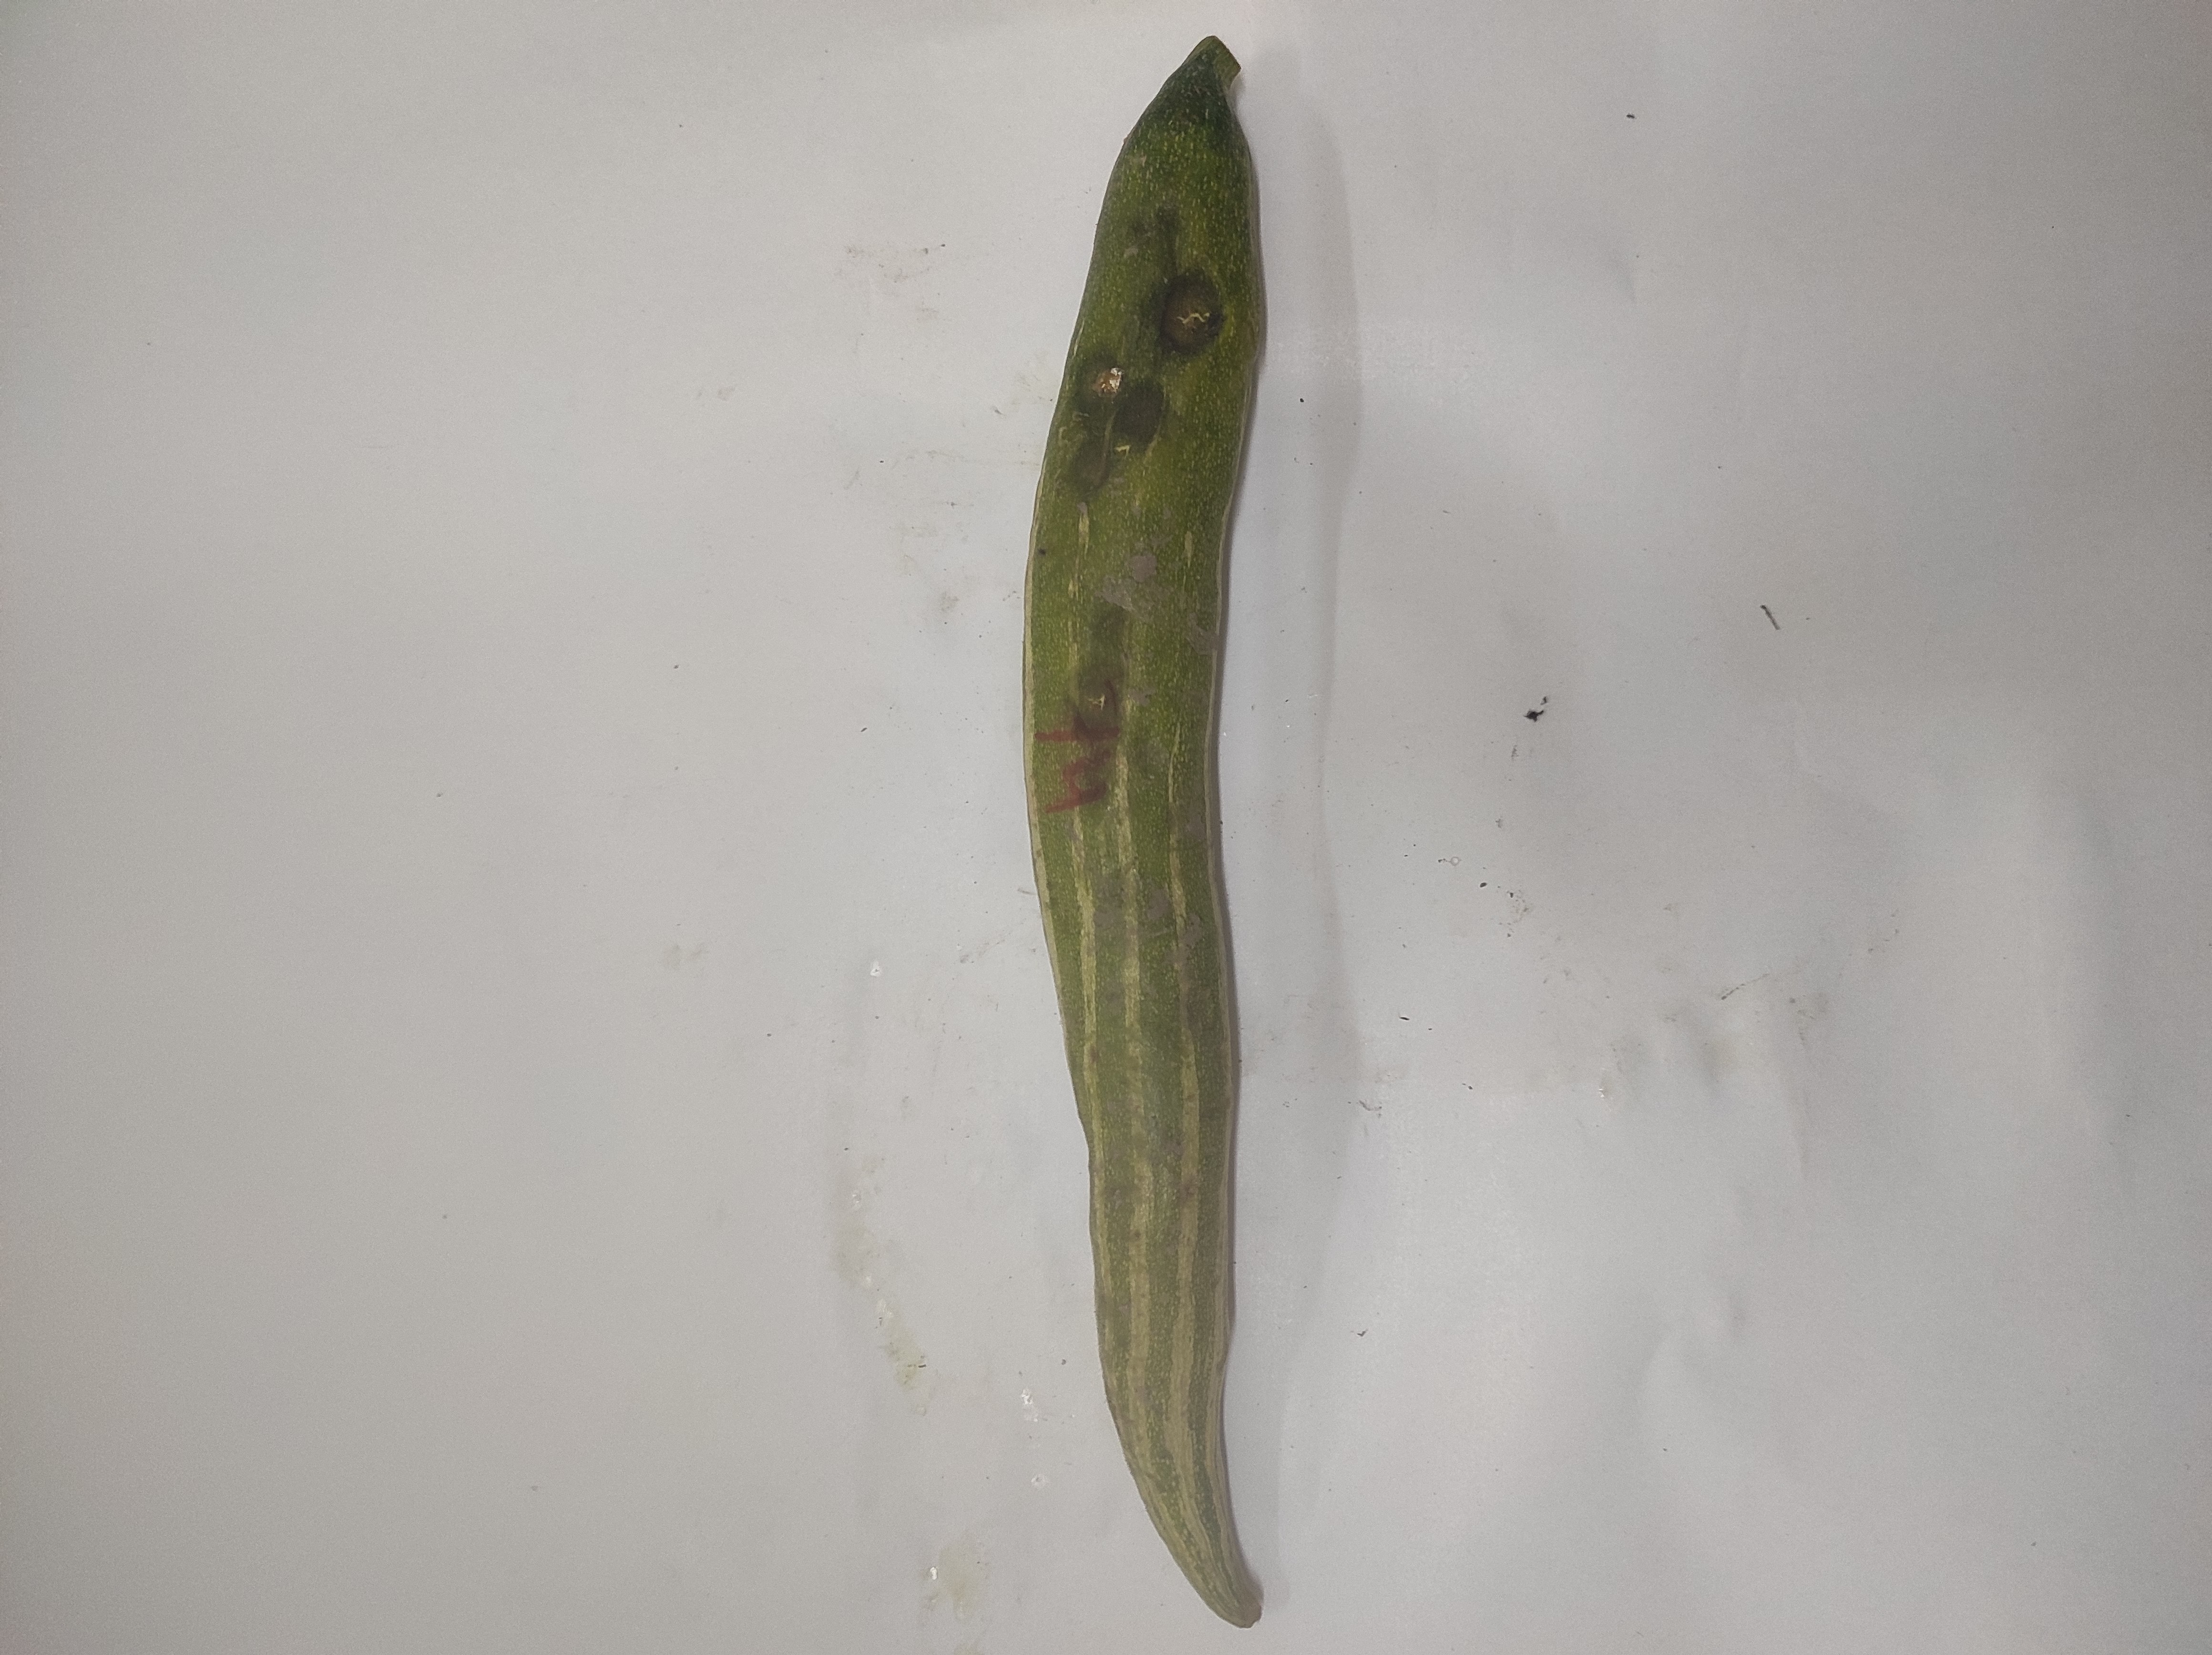
Crop: Snake Gourd
Condition: Severely Damaged